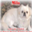
Label: dog